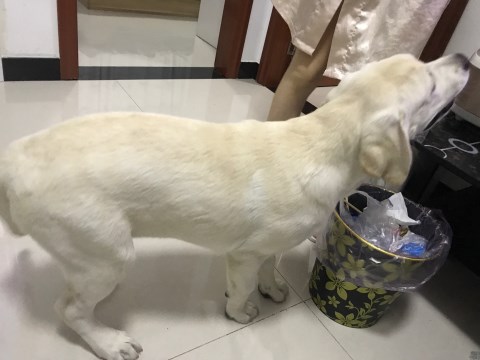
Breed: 3580-n000122-Labrador_retriever